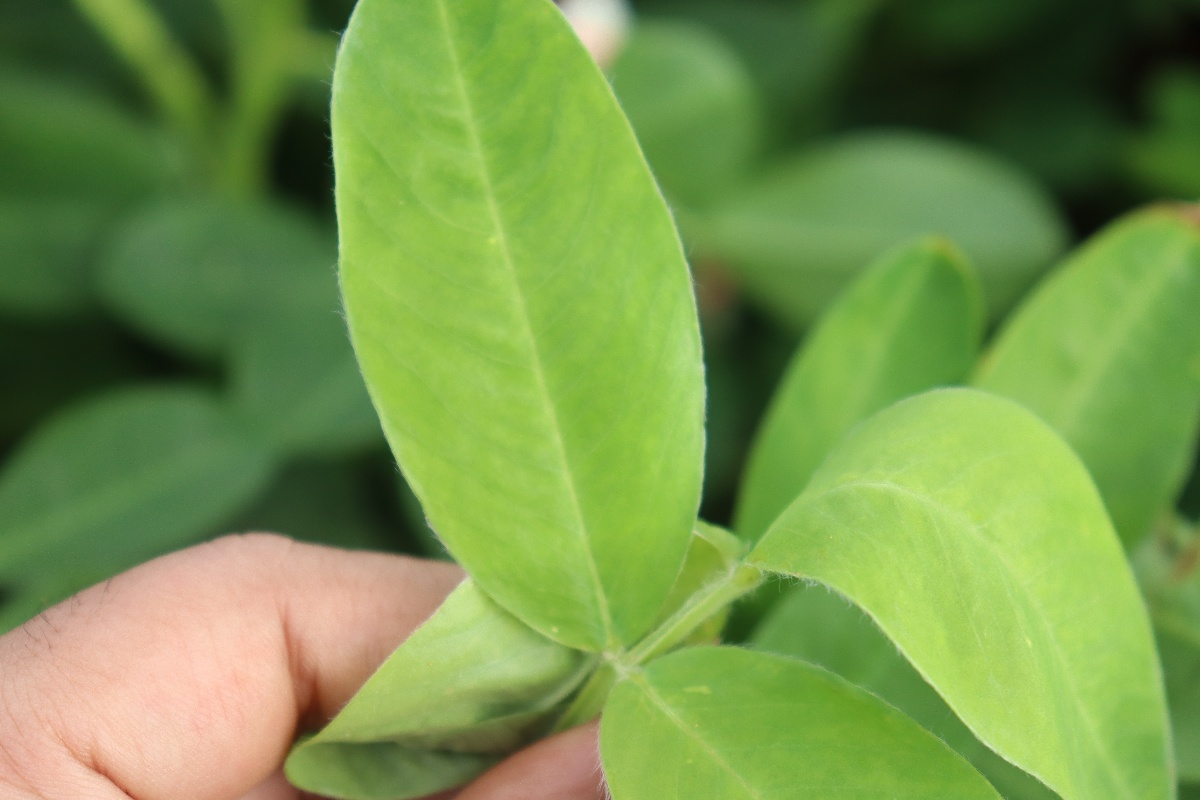
Label: healthy leaf